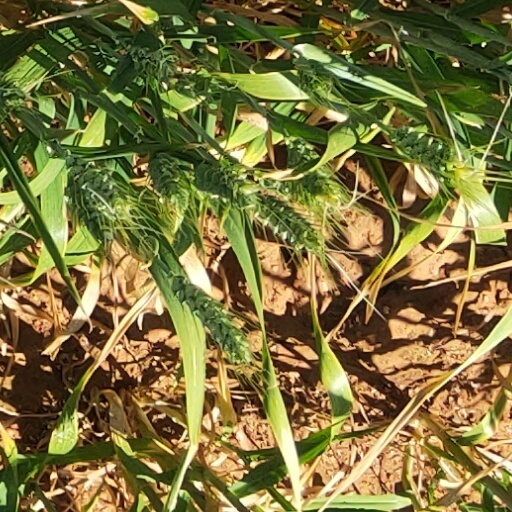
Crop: wheat